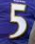
Number: 5